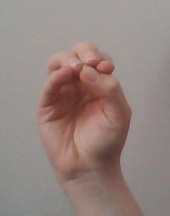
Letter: ha